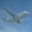
Label: airplane